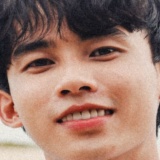
ca sĩ Doãn Hiếu